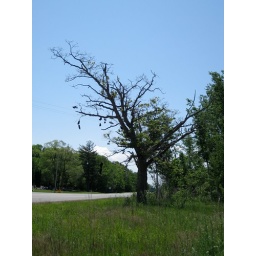
Driving north on M-25, we passed this shoe tree out in the middle of nowhere.